Our Gang Follies of 1938

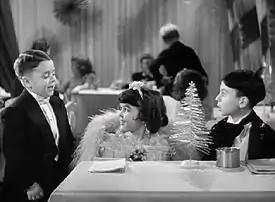
Spanky, Darla, and Alfalfa in the "Club Spanky" dream sequence'

Often pointed out as one of the best entries in the series, "Follies of 1938" was produced as a special one-shot return to the series' original two-reel (twenty-minute) format, after a season and a half of shorter one-reel films. In addition, "Follies of 1938", particularly its extended dream sequence, features lavish production design and filmmaking typical of feature length MGM musicals. MGM in fact helped finance the short beyond its usual contributions to the Roach shorts; as a result its opening titles read "Metro-Goldwyn-Mayer presents "Our Gang Follies of 1938", A Hal Roach Production," as opposed to the usual "Hal Roach Presents "Our Gang" in..." At a cost of $58,000, "Follies of 1938" was the most expensive "Our Gang" short ever produced.